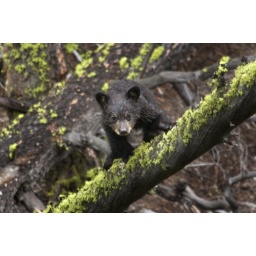
Black bear cub quickly climbs a limb before turning around and running back down.